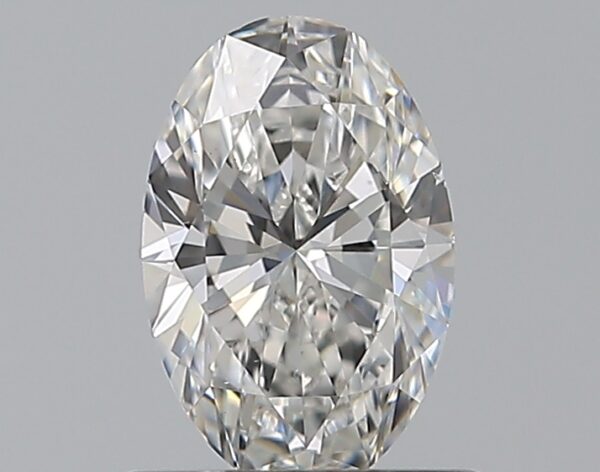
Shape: oval
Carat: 0.59
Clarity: VS2
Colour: F
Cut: EX
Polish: EX
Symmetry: VG
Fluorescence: F
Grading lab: GIA
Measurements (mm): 6.94 x 4.57 x 2.85